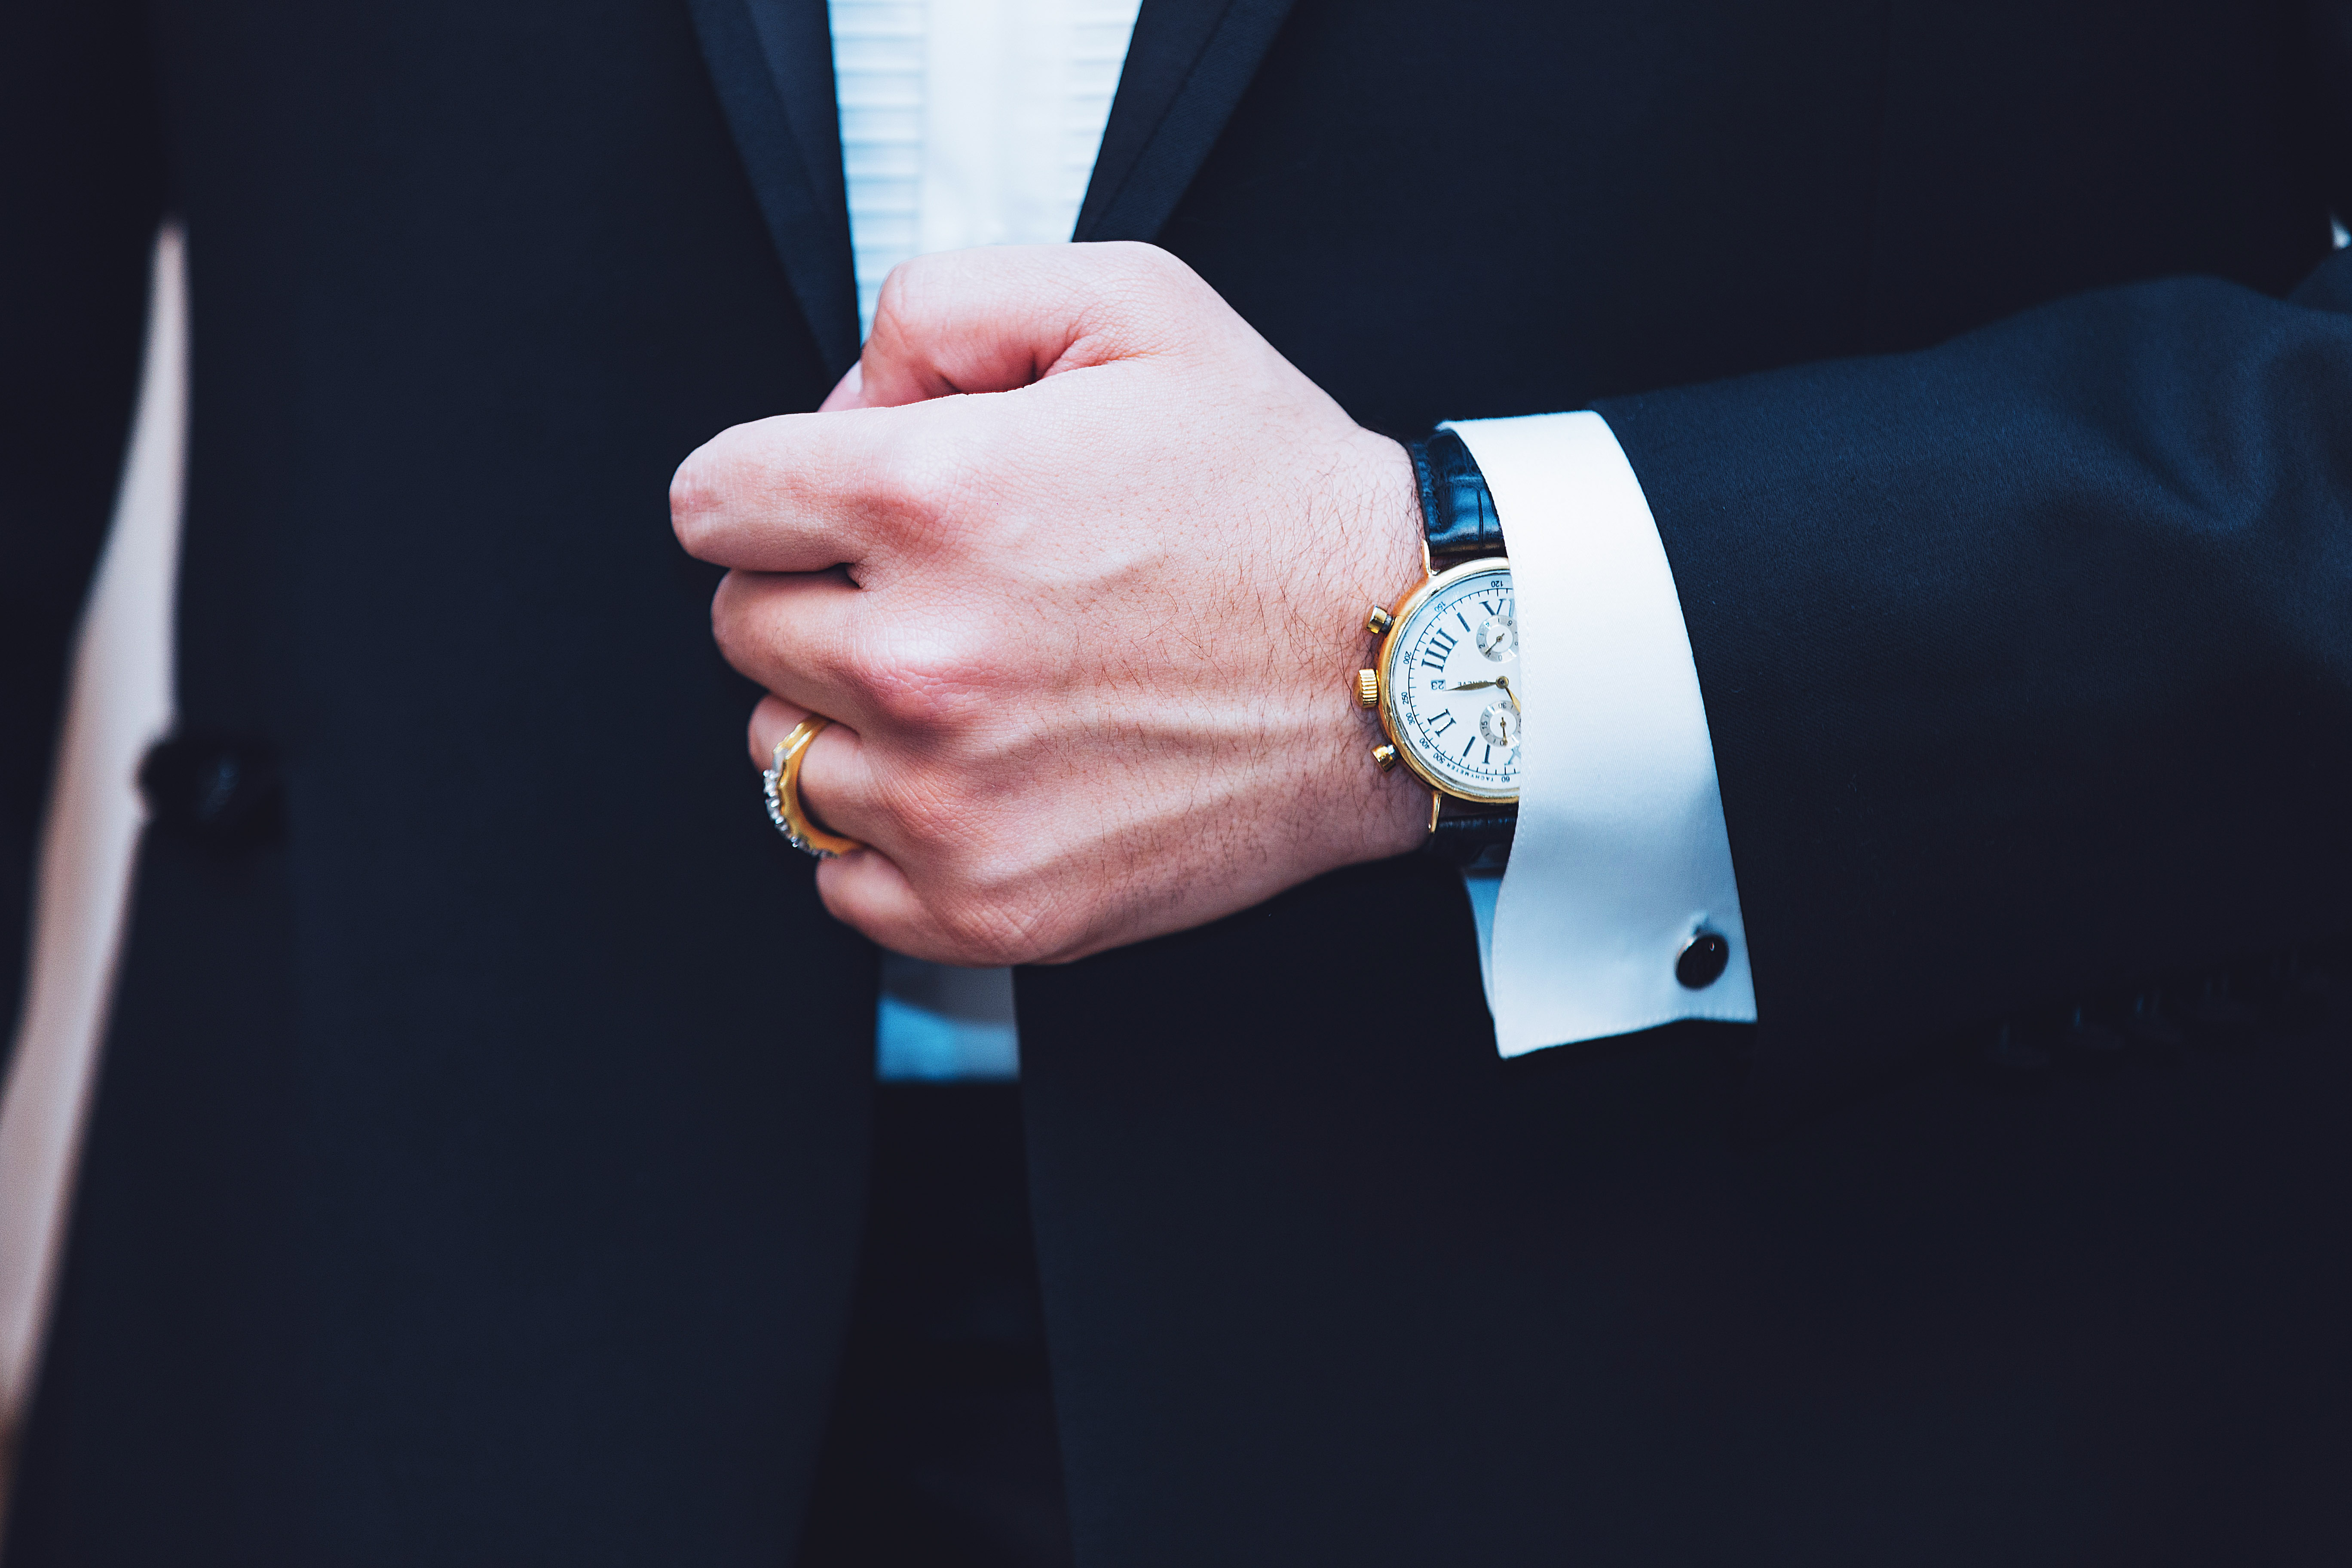
hand, gesture, suit, formal wear, finger, interaction, tuxedo, event, photography, official, ceremony, fashion accessory, businessperson, white collar worker, wedding